The Fatal Ring

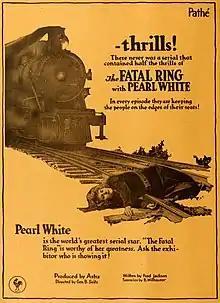
Advertisement (1917)

The Fatal Ring is a 1917 American action film serial directed by George B. Seitz. Silentera.com reports that the UCLA Film and Television Archive may have a complete print. A deteriorating fragment roll containing a scene is discovered in France by Australian filmmaker Robert Hoskins in 2021 who then scanned it and uploaded it to his YouTube channel.